Ansel Adams

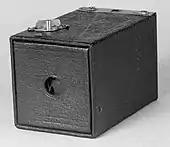
Kodak No 1 Brownie Model B box camera, the first camera that Adams was given at age 14 while on a family trip to Yosemite National Park, California in 1916

Adams first visited Yosemite National Park in 1916 with his family. He wrote of his first view of the valley: "the splendor of Yosemite burst upon us and it "was" glorious... One wonder after another descended upon us... There was light everywhere... A new era began for me." His father gave him his first camera during that stay, an Eastman Kodak Brownie box camera, and he took his first photographs with his "usual hyperactive enthusiasm". He returned to Yosemite on his own the next year with better cameras and a tripod. During the winters of 1917 and 1918, he learned basic darkroom technique while working part-time for a San Francisco photograph finisher.